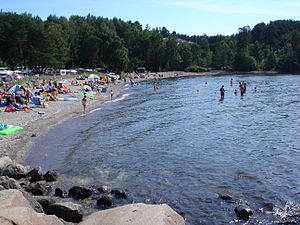
Vesterøya / Strande
Vesterøya er en halvø ud for Sandefjord i Vestfold fylke i Norge. Den avgrænses i vest af Sandefjordsfjorden og i øst af Mefjorden. Vesterøya består af boligområder, industri og fritidområder.